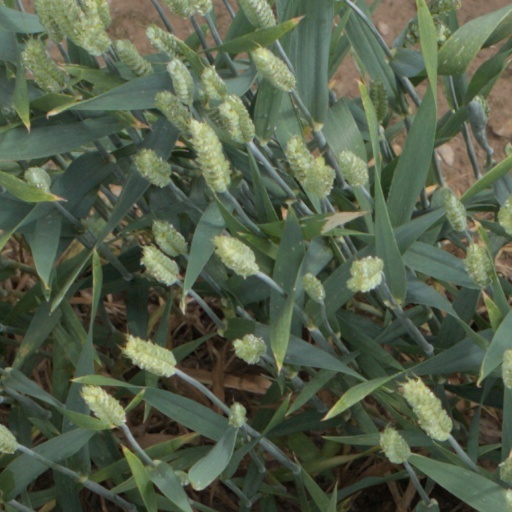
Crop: wheat